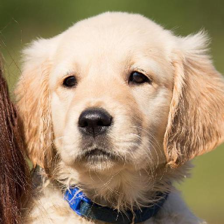
Label: animals